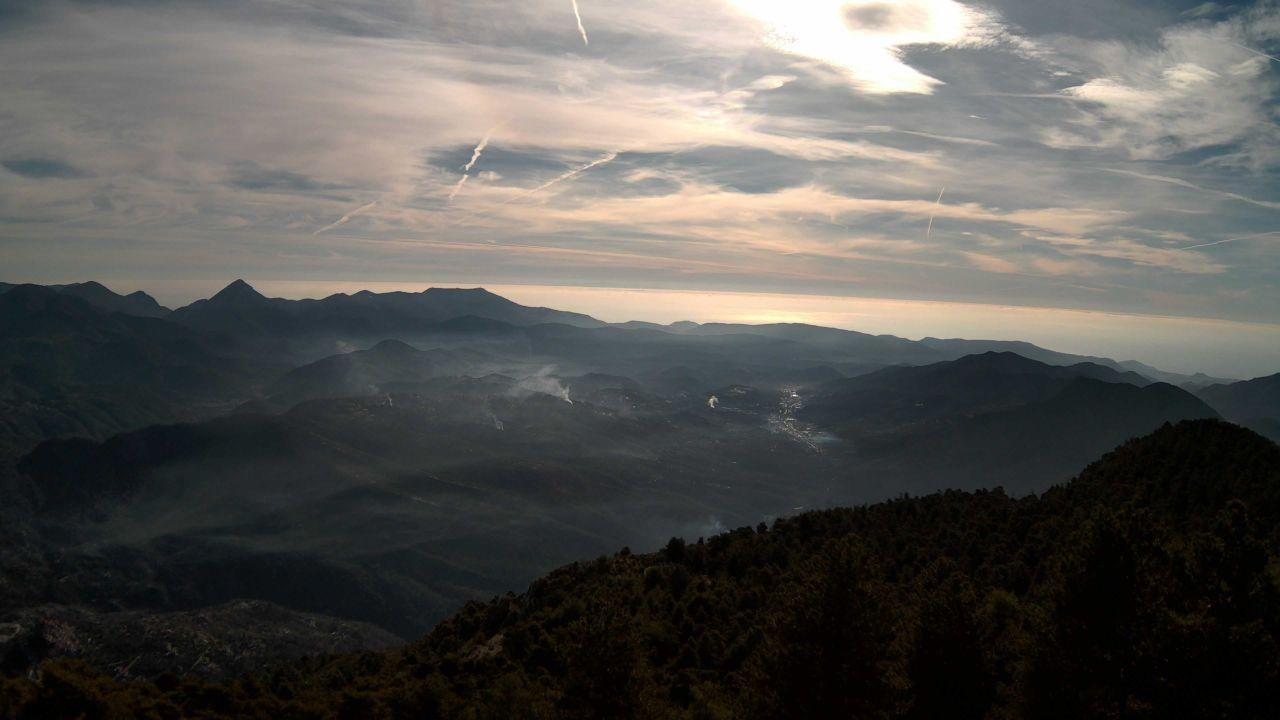
Fire: no
Smoke: yes